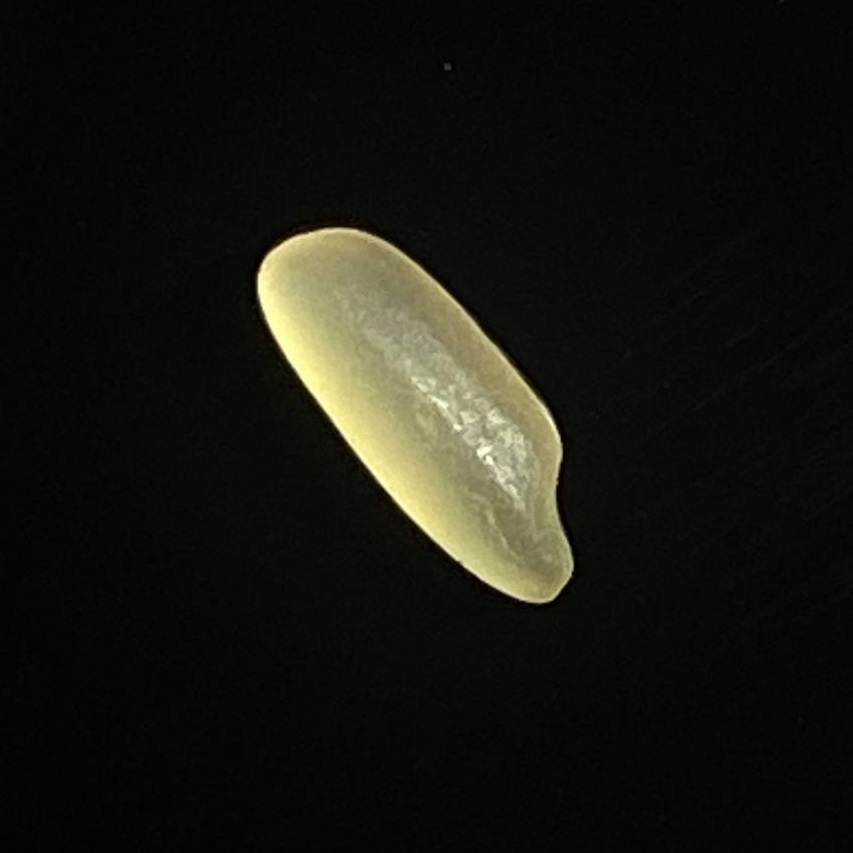
Rice variety: Shorna5